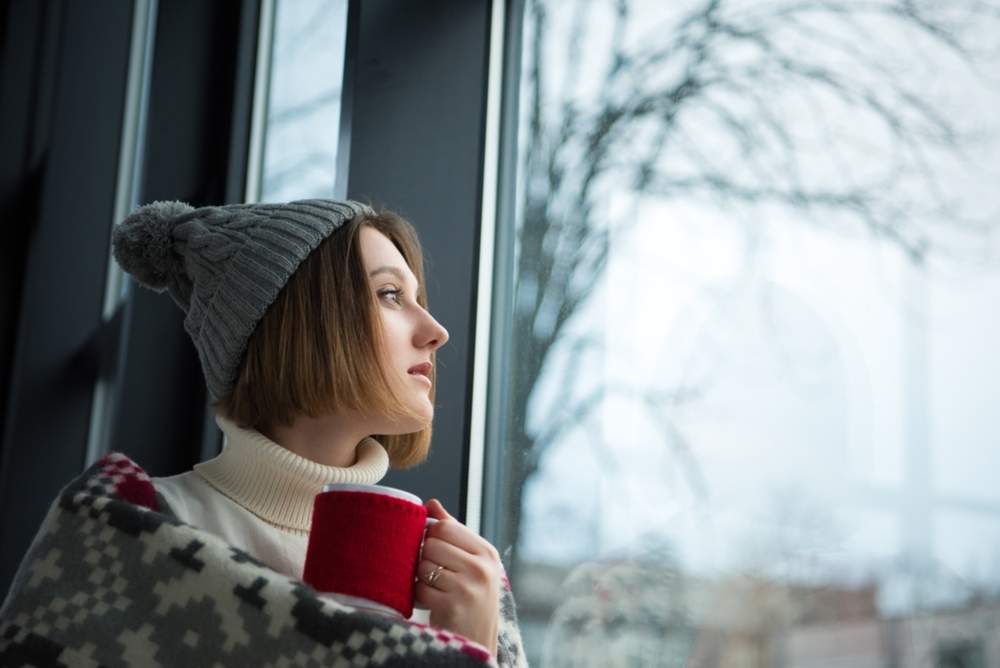
Gender: women